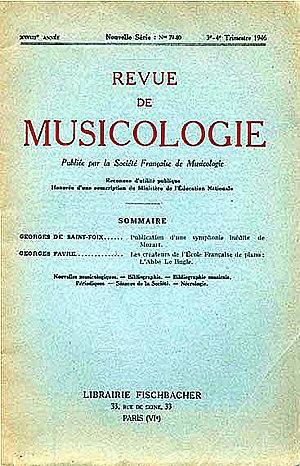
La Revue de musicologie, éditée par la Société française de musicologie, est une revue scientifique qui publie depuis 1917 des textes musicologiques couvrant l’ensemble des directions de recherche dans ce domaine, incluant les développements disciplinaires les plus récents.